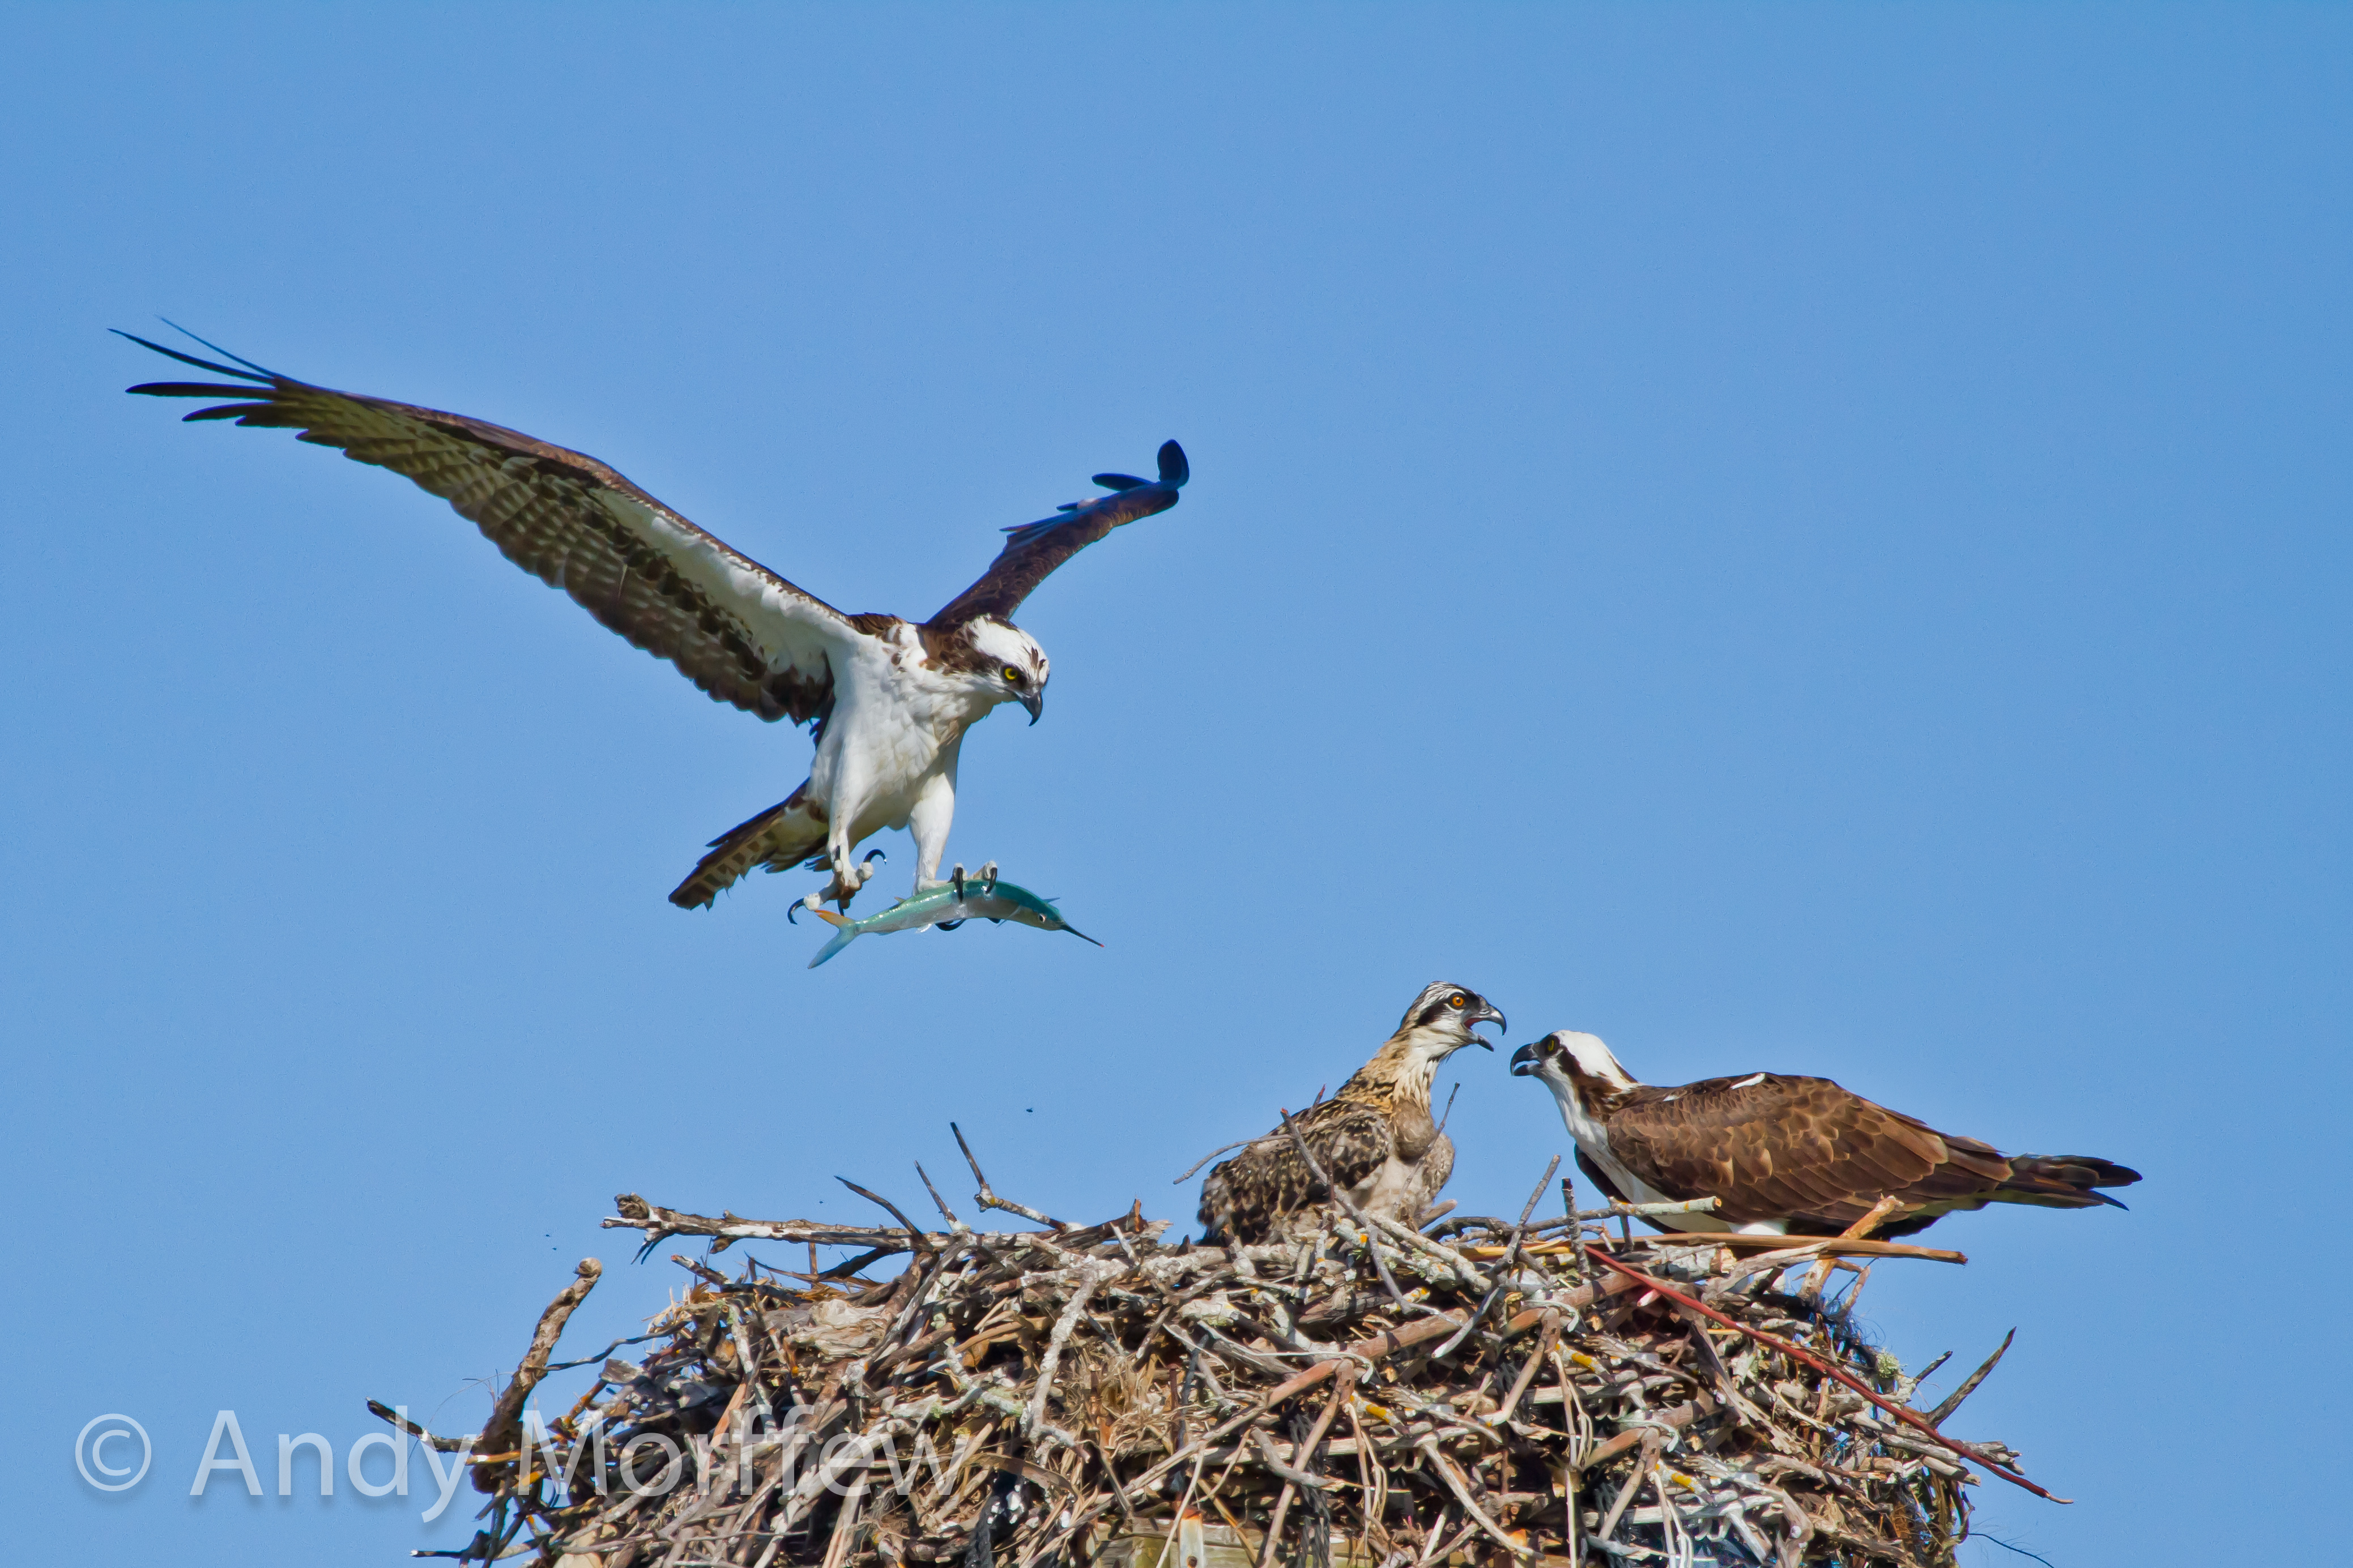
bird, wing, wildlife, beak, fish, fauna, stork, vertebrate, osprey, birdperfect, nest, florida, andymorffew, morffew, marcoisland, tigertailbeach, ballyhoo, ciconiiformes